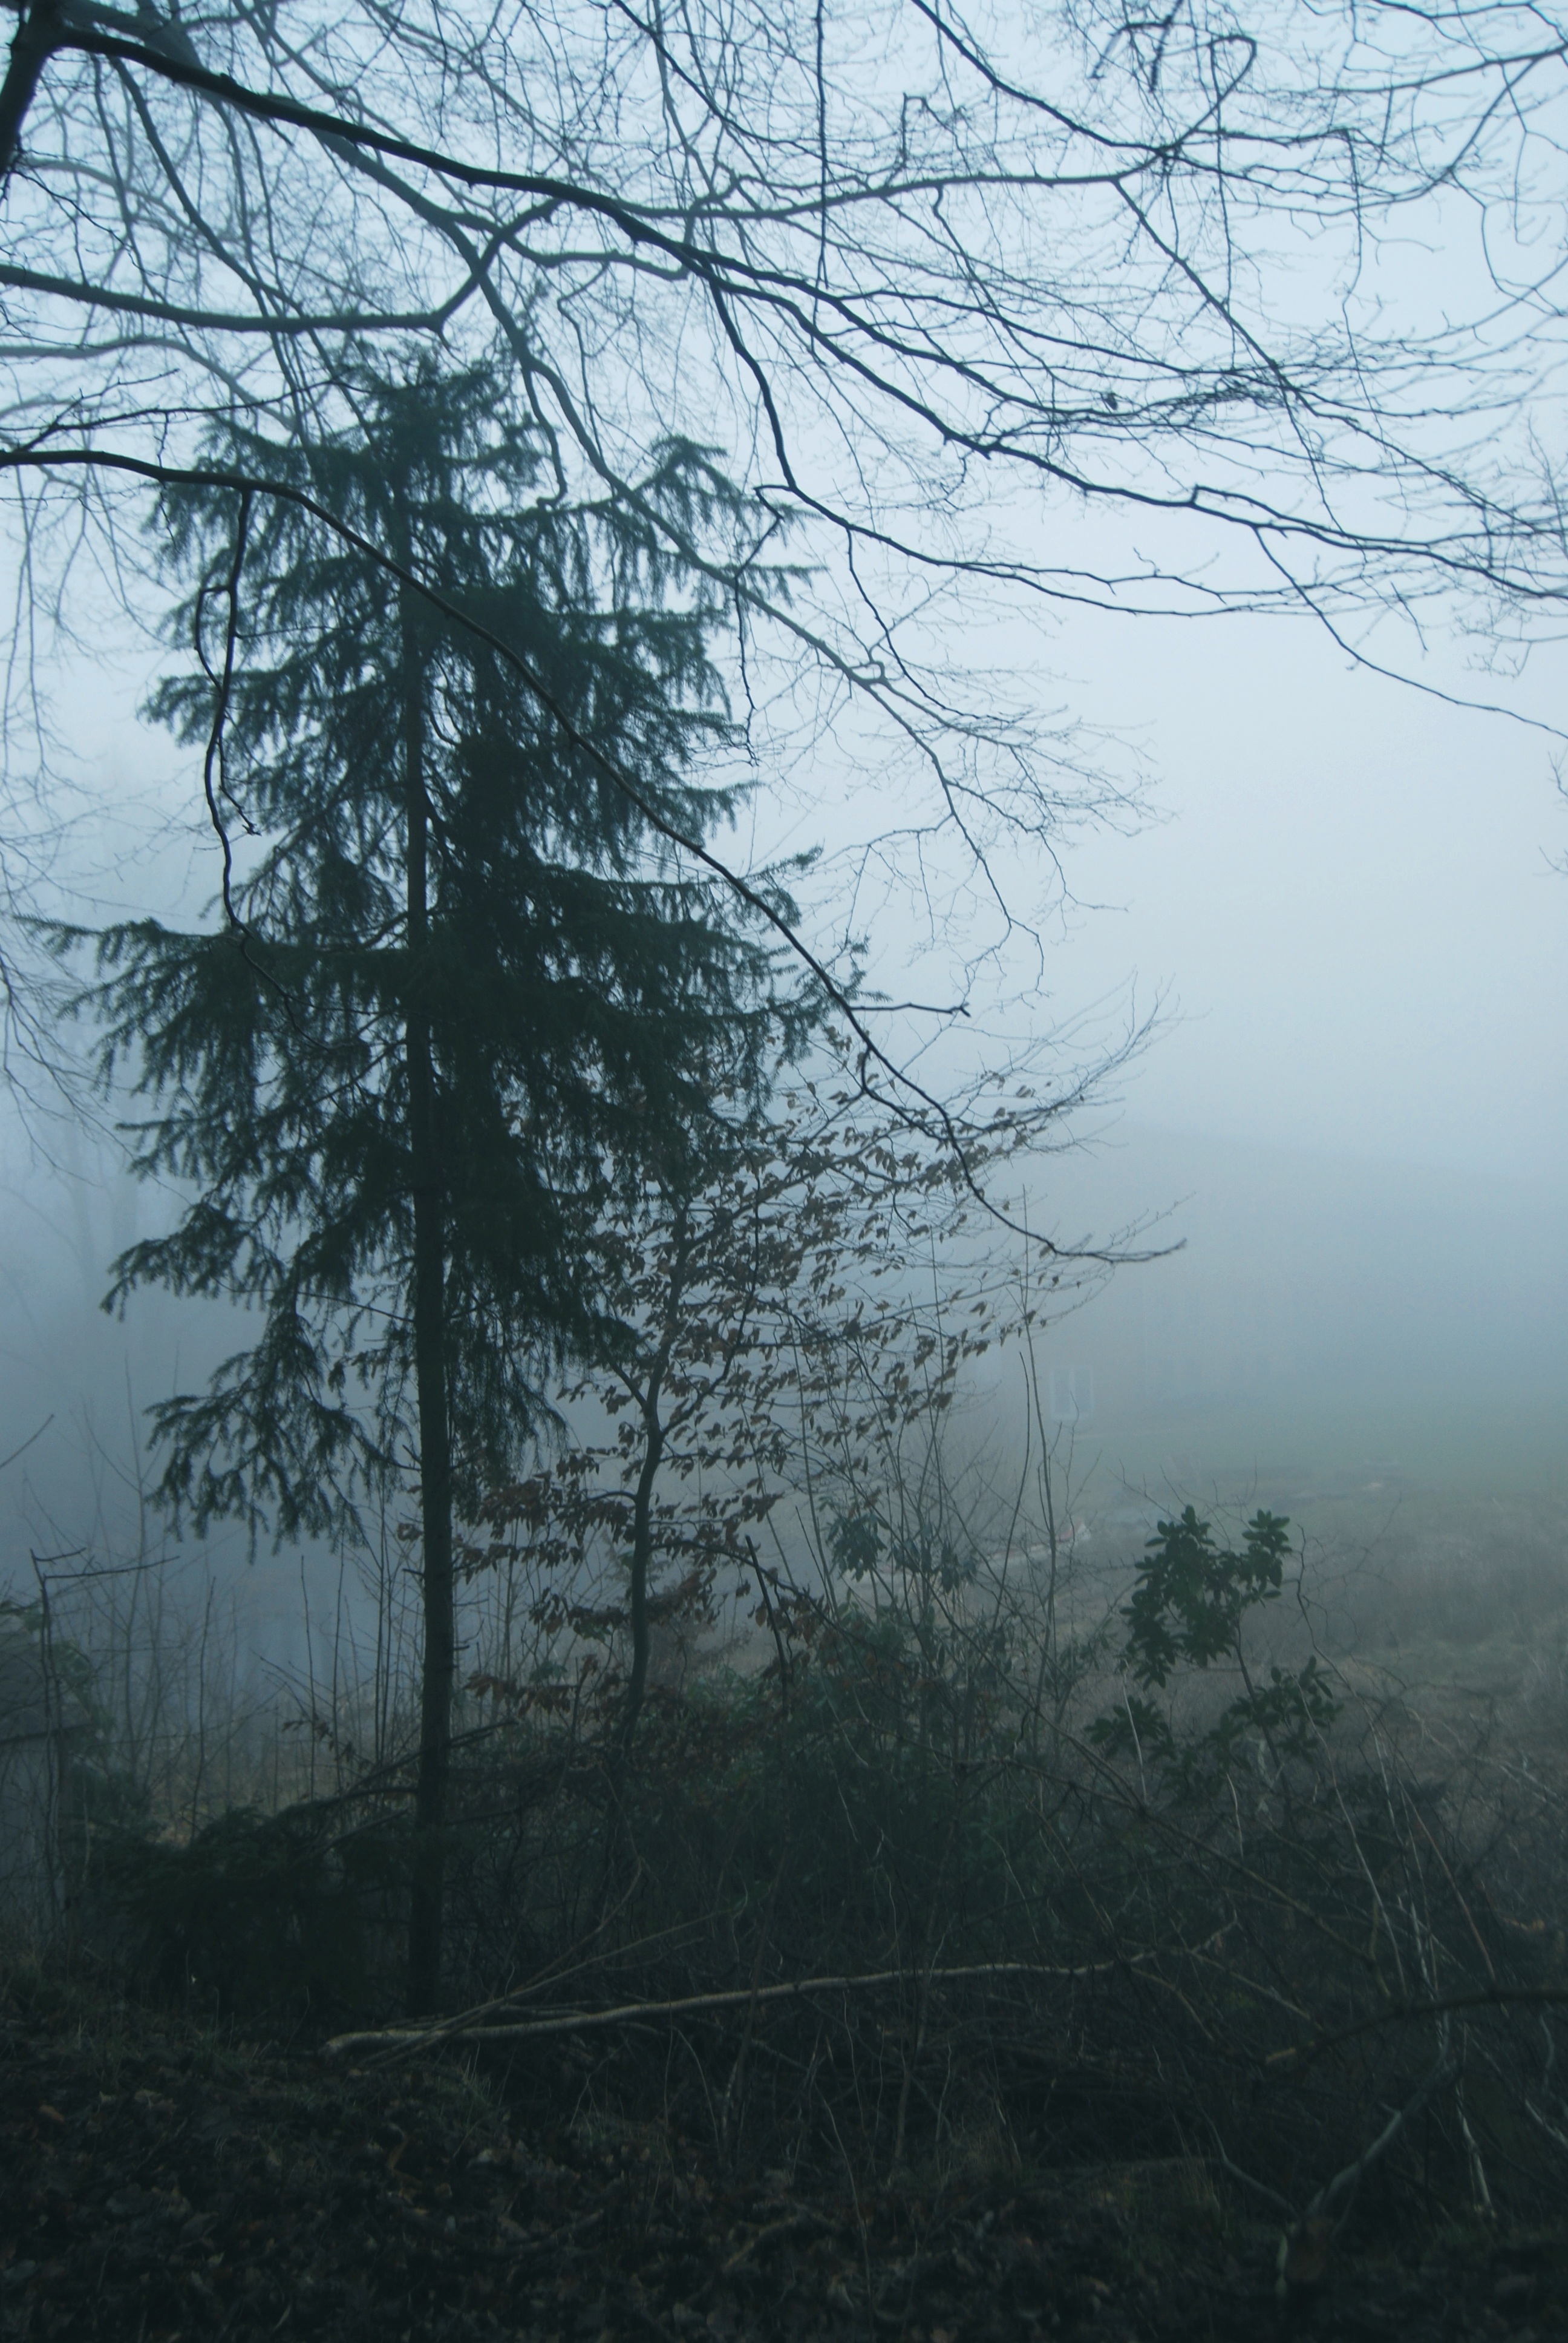
tree, nature, forest, wilderness, branch, snow, winter, plant, fog, mist, sunlight, morning, leaf, reflection, weather, woodland, habitat, natural environment, atmospheric phenomenon, woody plant